Home Along Da Riles

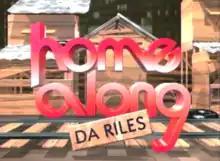
Title card

Home Along Da Riles ( or "'home along the railroad"') is a Philippine television sitcom series broadcast by ABS-CBN. The title of the series is based on the 1990 film "Home Alone". Directed by Johnny Manahan, Victor de Guzman and Apollo Arellano, it stars Dolphy. It aired from December 23, 1992 to August 10, 2003, and was replaced by "Ang Tanging Ina".